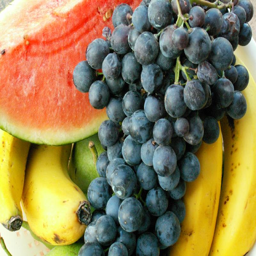
it 's not hard to see which bunches of grapes were salvaged